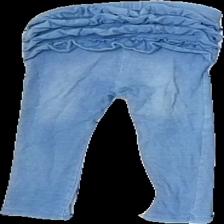
View: back
Type: Tights
Category: Children
Brand: H&M
Colors: Blue
Material: 100% Cotton
Cut: Tight
Size: 92
Season: All
Price range: 50-100
Recommended usage: Reuse
Description: blue tights with frill detail